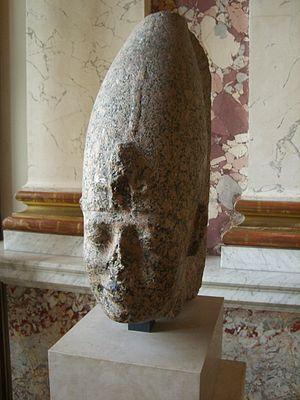
Nectanébo Iᵉʳ qui régna de -380 à -362 est un des derniers Égyptiens sur le trône d'Égypte.